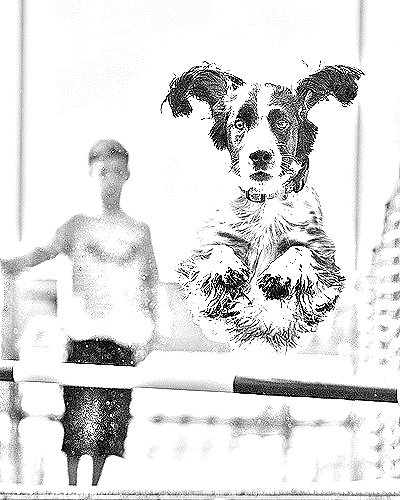
Portrait style: Sketch Portrait